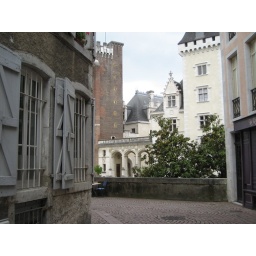
This is the road that leads down to the Chateau in Pau; you can see the white chateau in the background